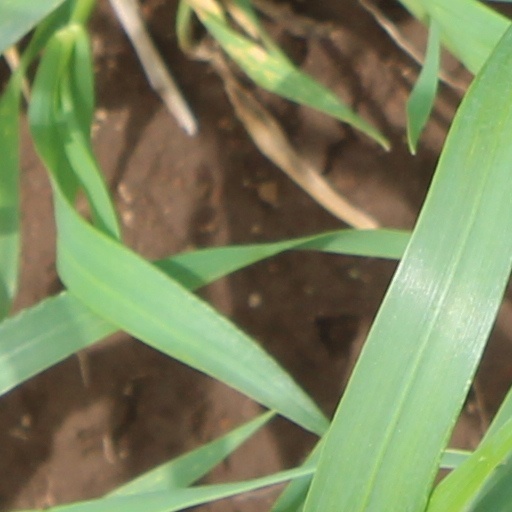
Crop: wheat